Shroud (sailing)

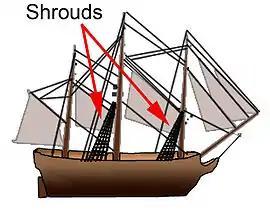
Shrouds as they might have looked on a late 18th-century tall ship.

On a sailing ship, the shrouds are the standing rigging which holds the mast up from side to side. There is frequently more than one shroud on each side of the boat.